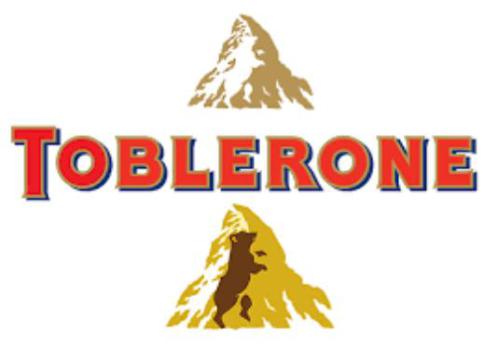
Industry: Food